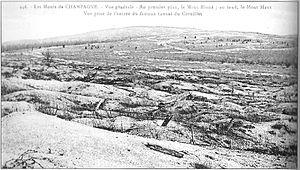
Carte postale ancienne des Monts de Champagne . Mont de Champagne entrée du tunnel de Cornillet .